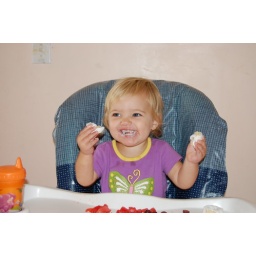
One morning at the beach house we rented the week of 8/16, just in time for Fay.